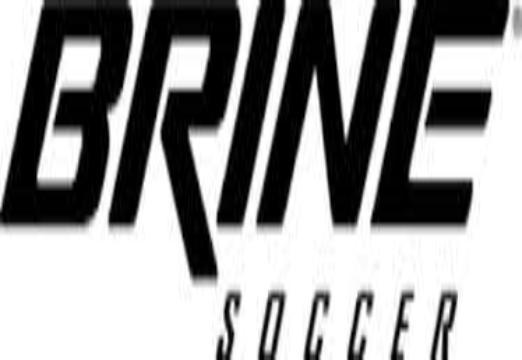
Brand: brine
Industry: Clothes